Income inequality in the United States

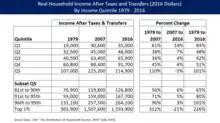
CBO data indicates that real (inflation-adjusted) household income increased significantly after-taxes and transfers from 1979 to 2016 across all income quintiles. However, the top 1% income fell from 2007 to 2016, due to both the Great Recession and tax hikes on upper incomes during the Obama Administration.

From about 1937 to 1947, a period dubbed as the "Great Compression", income inequality fell dramatically. The GINI fell into the high 30s. Progressive New Deal taxation, stronger unions, strong post-war economic growth and regulation by the National War Labor Board broadly raised market incomes and lowered the after-tax incomes of top earners. In the 1950s, marginal tax rates reached 91%, although the top 1% paid only about 16% in income taxes. Tax cuts in 1964 lowered marginal rates and closed loopholes. Medicare and Medicaid were enacted in 1965. The Earned Income Tax Credit was enacted in 1975.